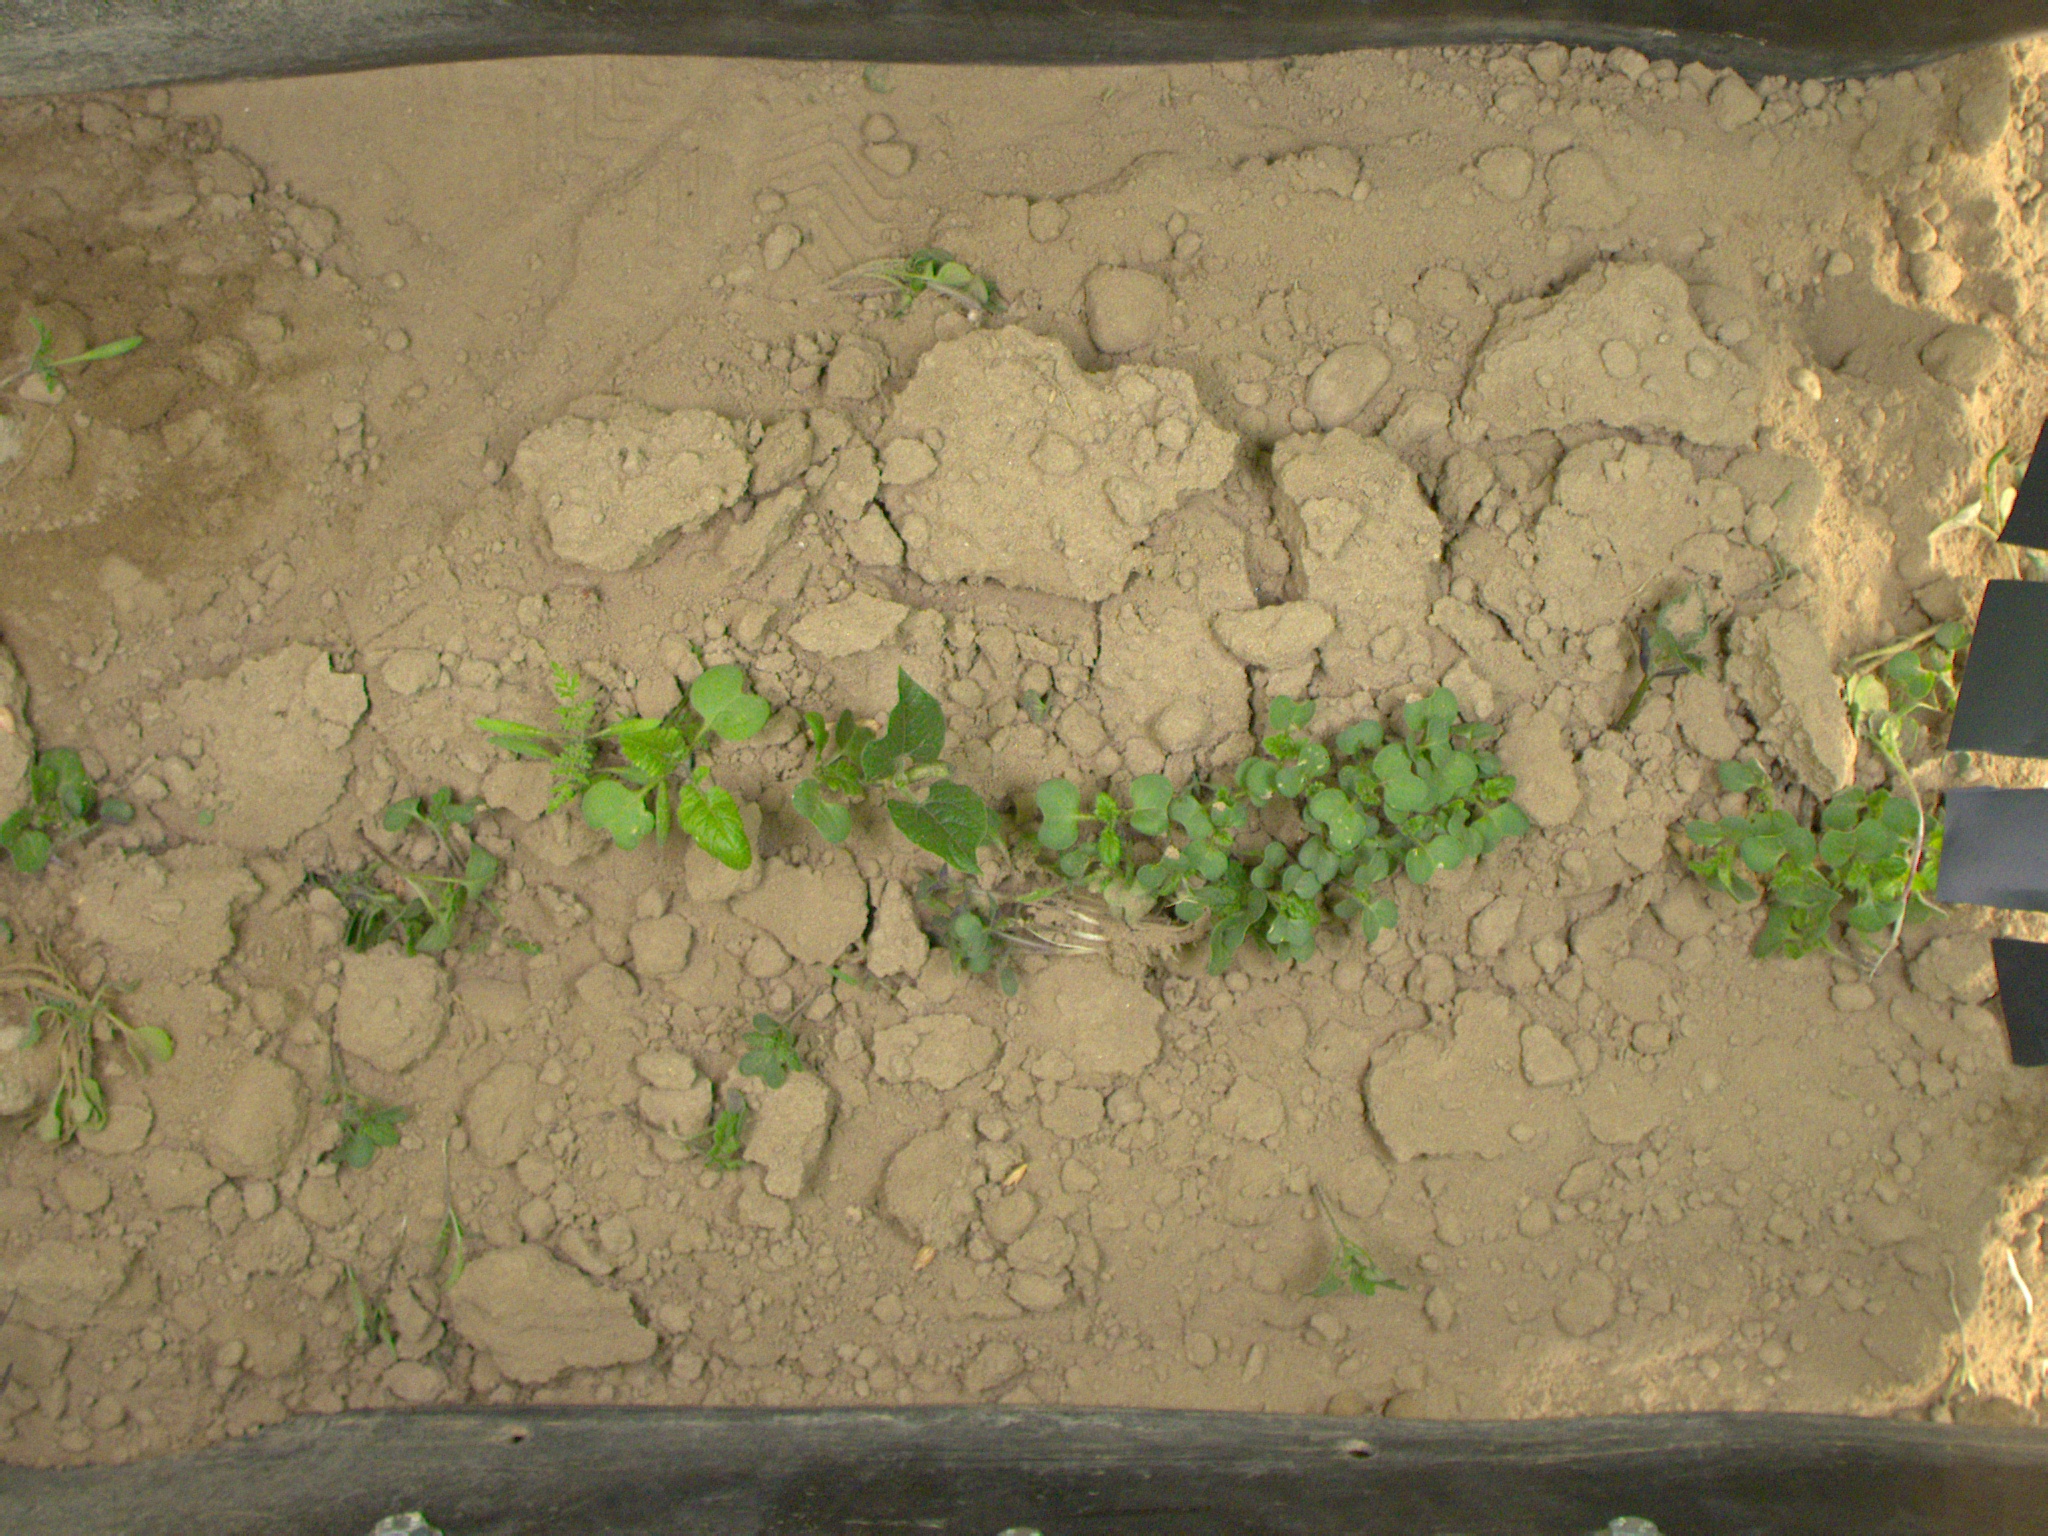
Crop: bean
Objects: bean, stem_bean